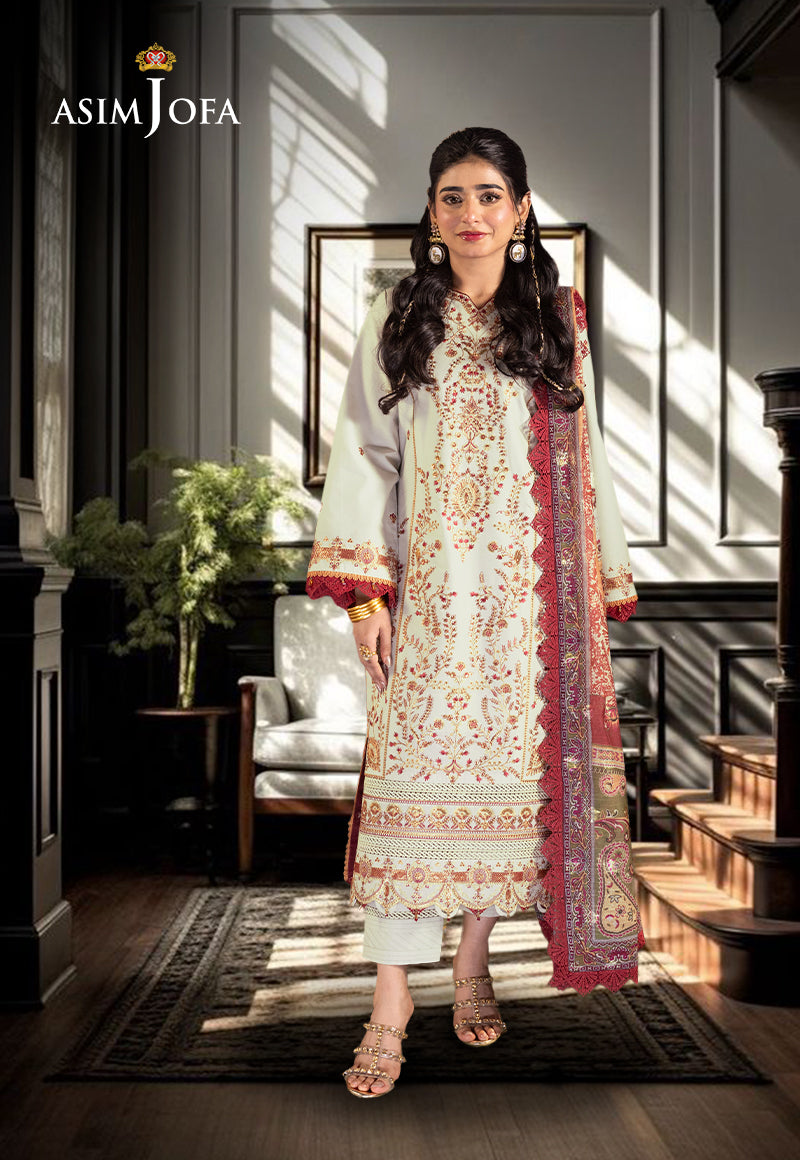
ivory jodhpur suit